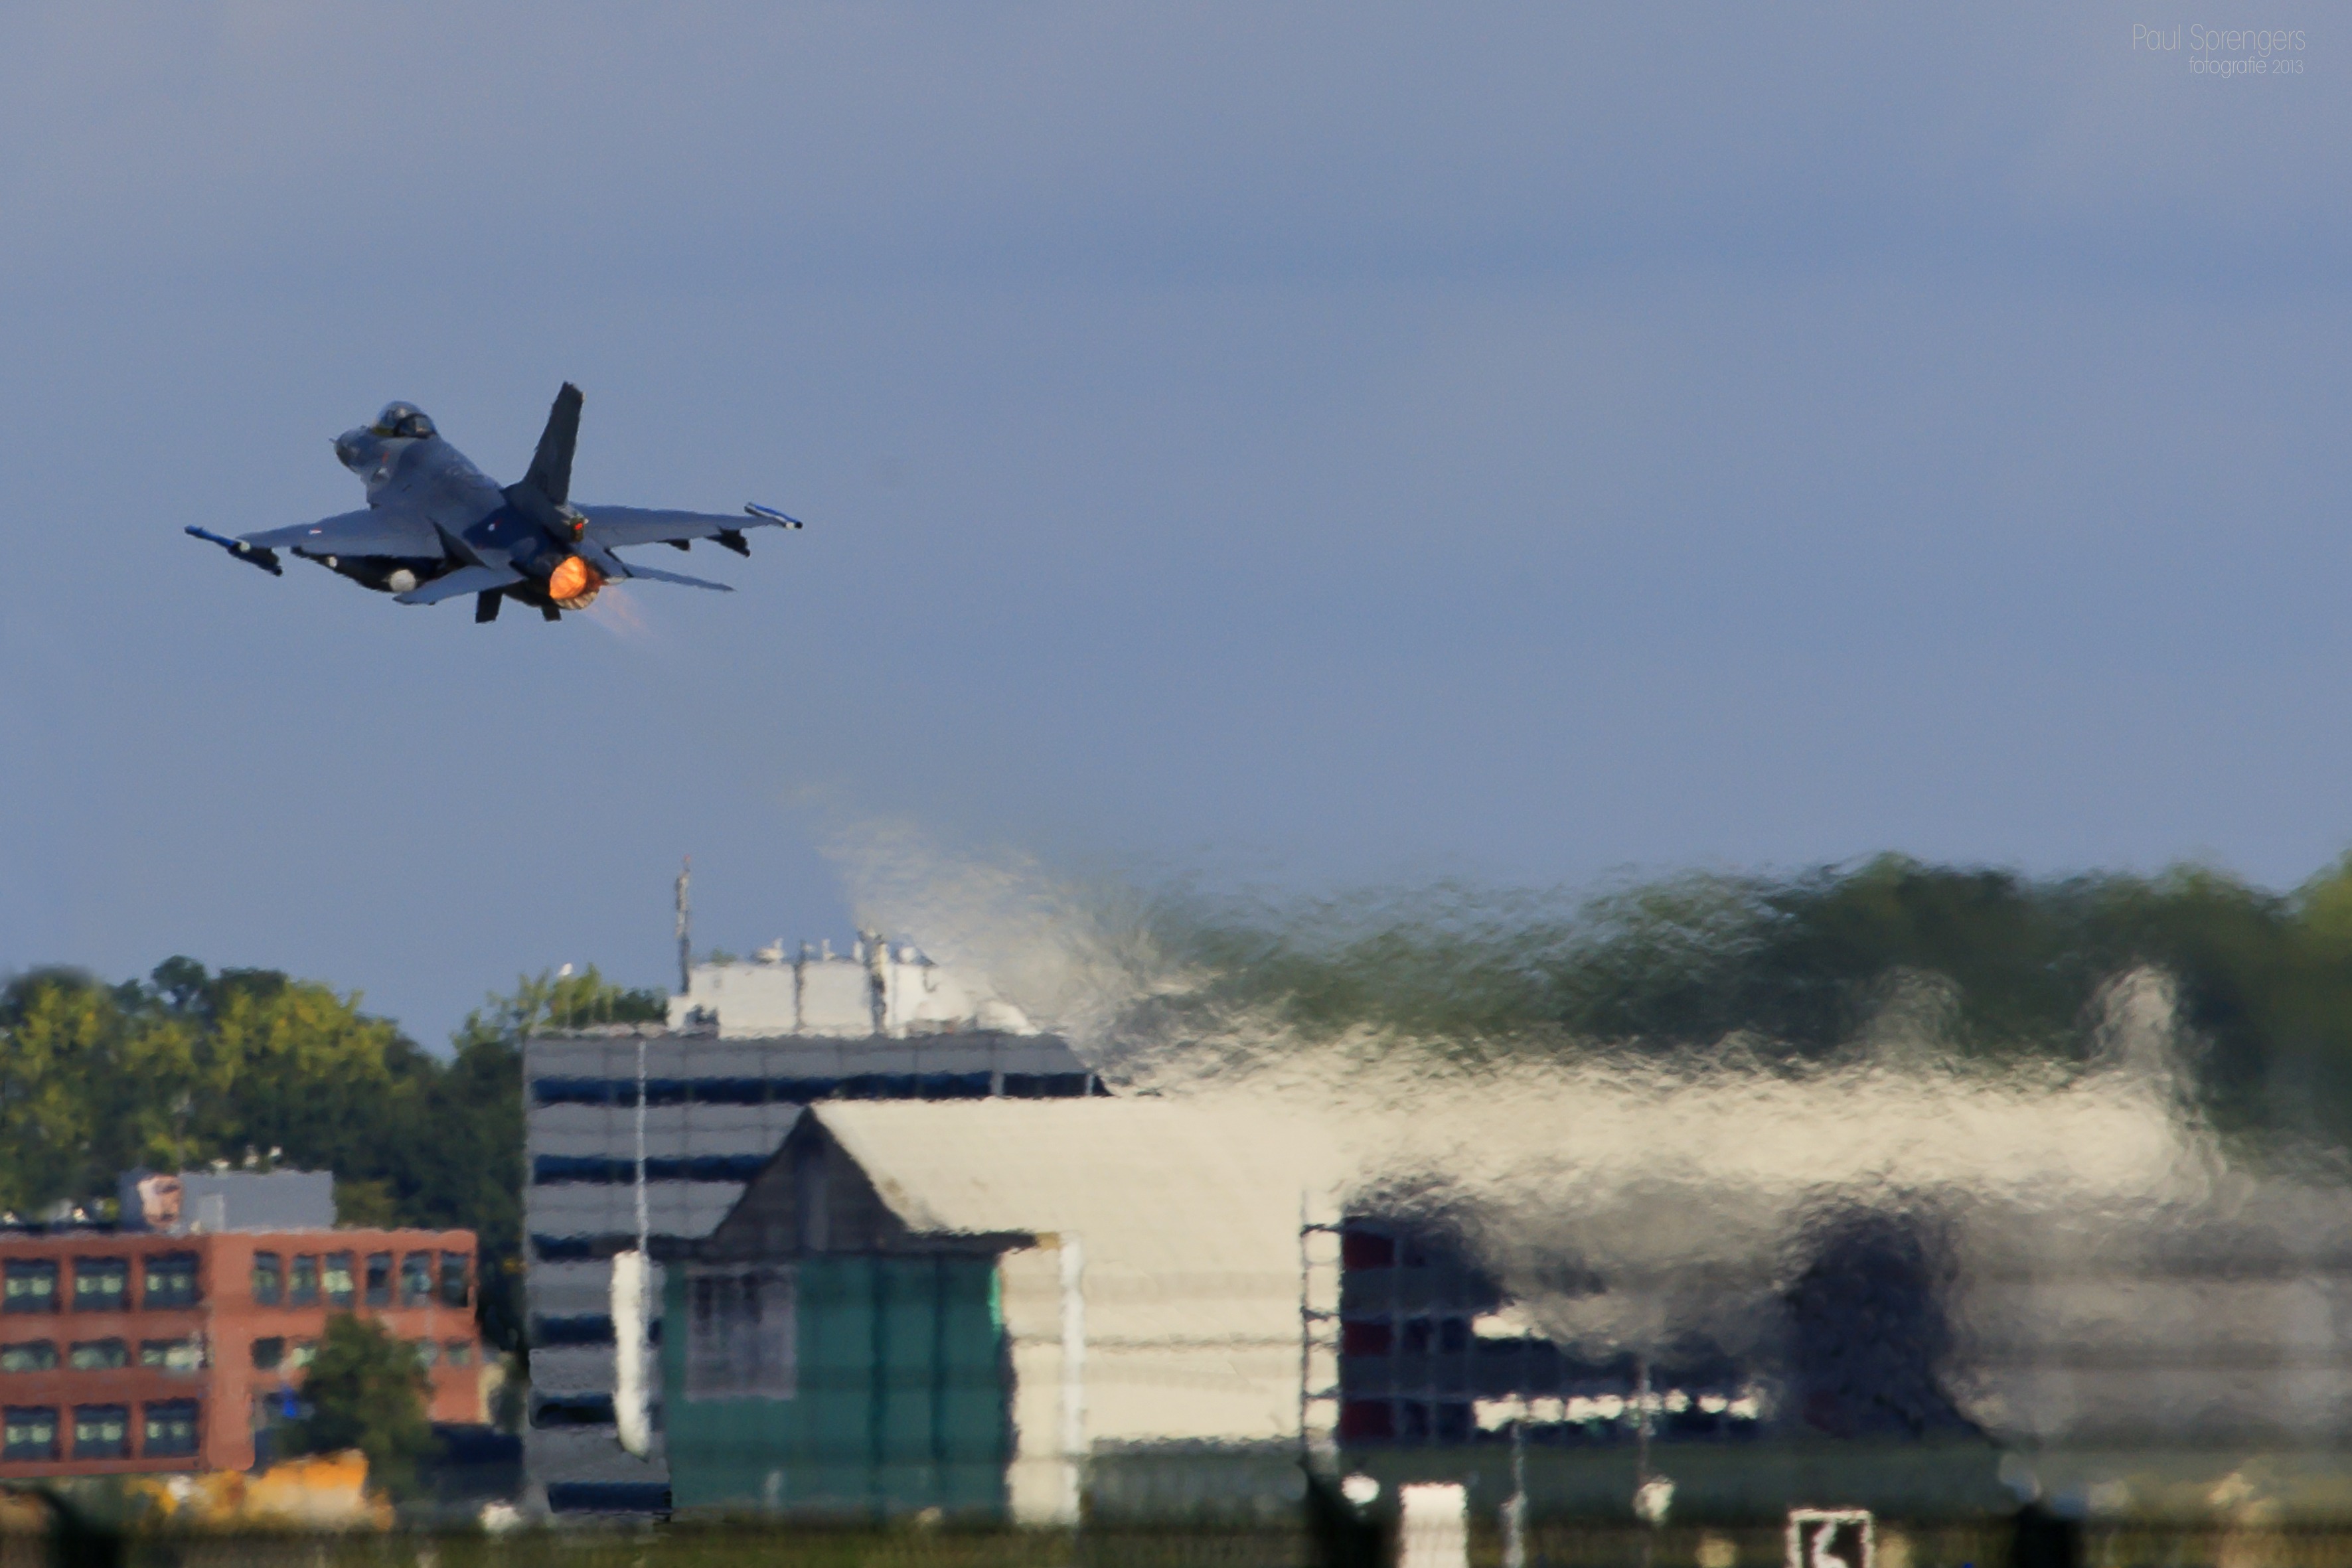
airplane, aircraft, fighter jet, military, army, vehicle, aviation, flight, speed, jet engine, takeoff, take off, air show, air force, fighter aircraft, military aircraft, thrust force, atmosphere of earth, military fighter jets